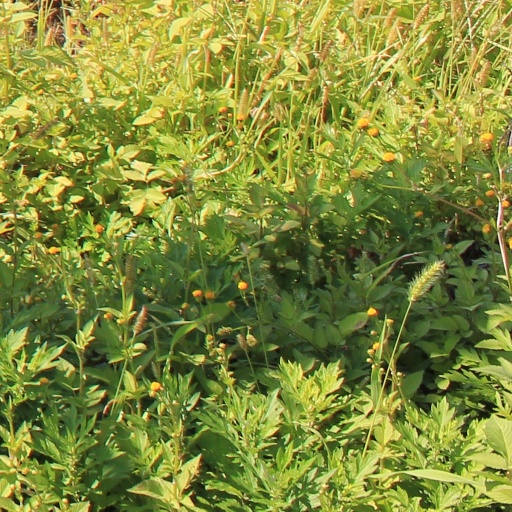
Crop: grape